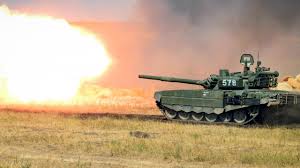
Label: T-72